Alexis Tsipras

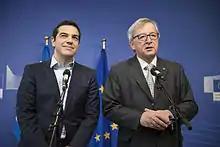
Tsipras and President of the European Commission Jean-Claude Juncker, 13 March 2015

Tsipras led Syriza to victory in the general election held on 25 January 2015, falling short of an outright majority in Parliament by just two seats. The following morning, Tsipras reached an agreement with the right-wing populist Independent Greeks party to form a coalition.